Francesco Acerbi

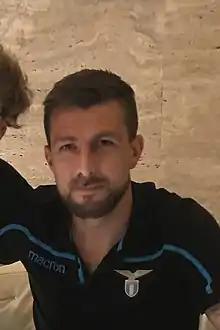
Lazio defender Francesco Acerbi in 2019

On 11 July 2018, Acerbi joined Lazio on a five-year contract. He was set to catch up to the record of 162 consecutive Serie A appearances by an outfield player, held by Javier Zanetti. However, Acerbi's own personal record was stopped at 149 games due to a two-yellow-card suspension on 20 January 2019. His personal run started on 18 October 2015, when he was still a Sassuolo player.